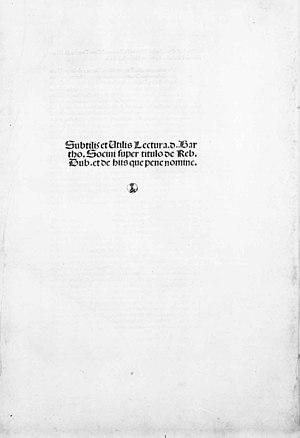
Bartolomeo Socini, Bartolomeo Sozzini, Sozini ou Socino, Bartholomaeus Socinus en latin, est un juriste italien, né à Sienne en 1436, et mort dans la même ville en 1507.